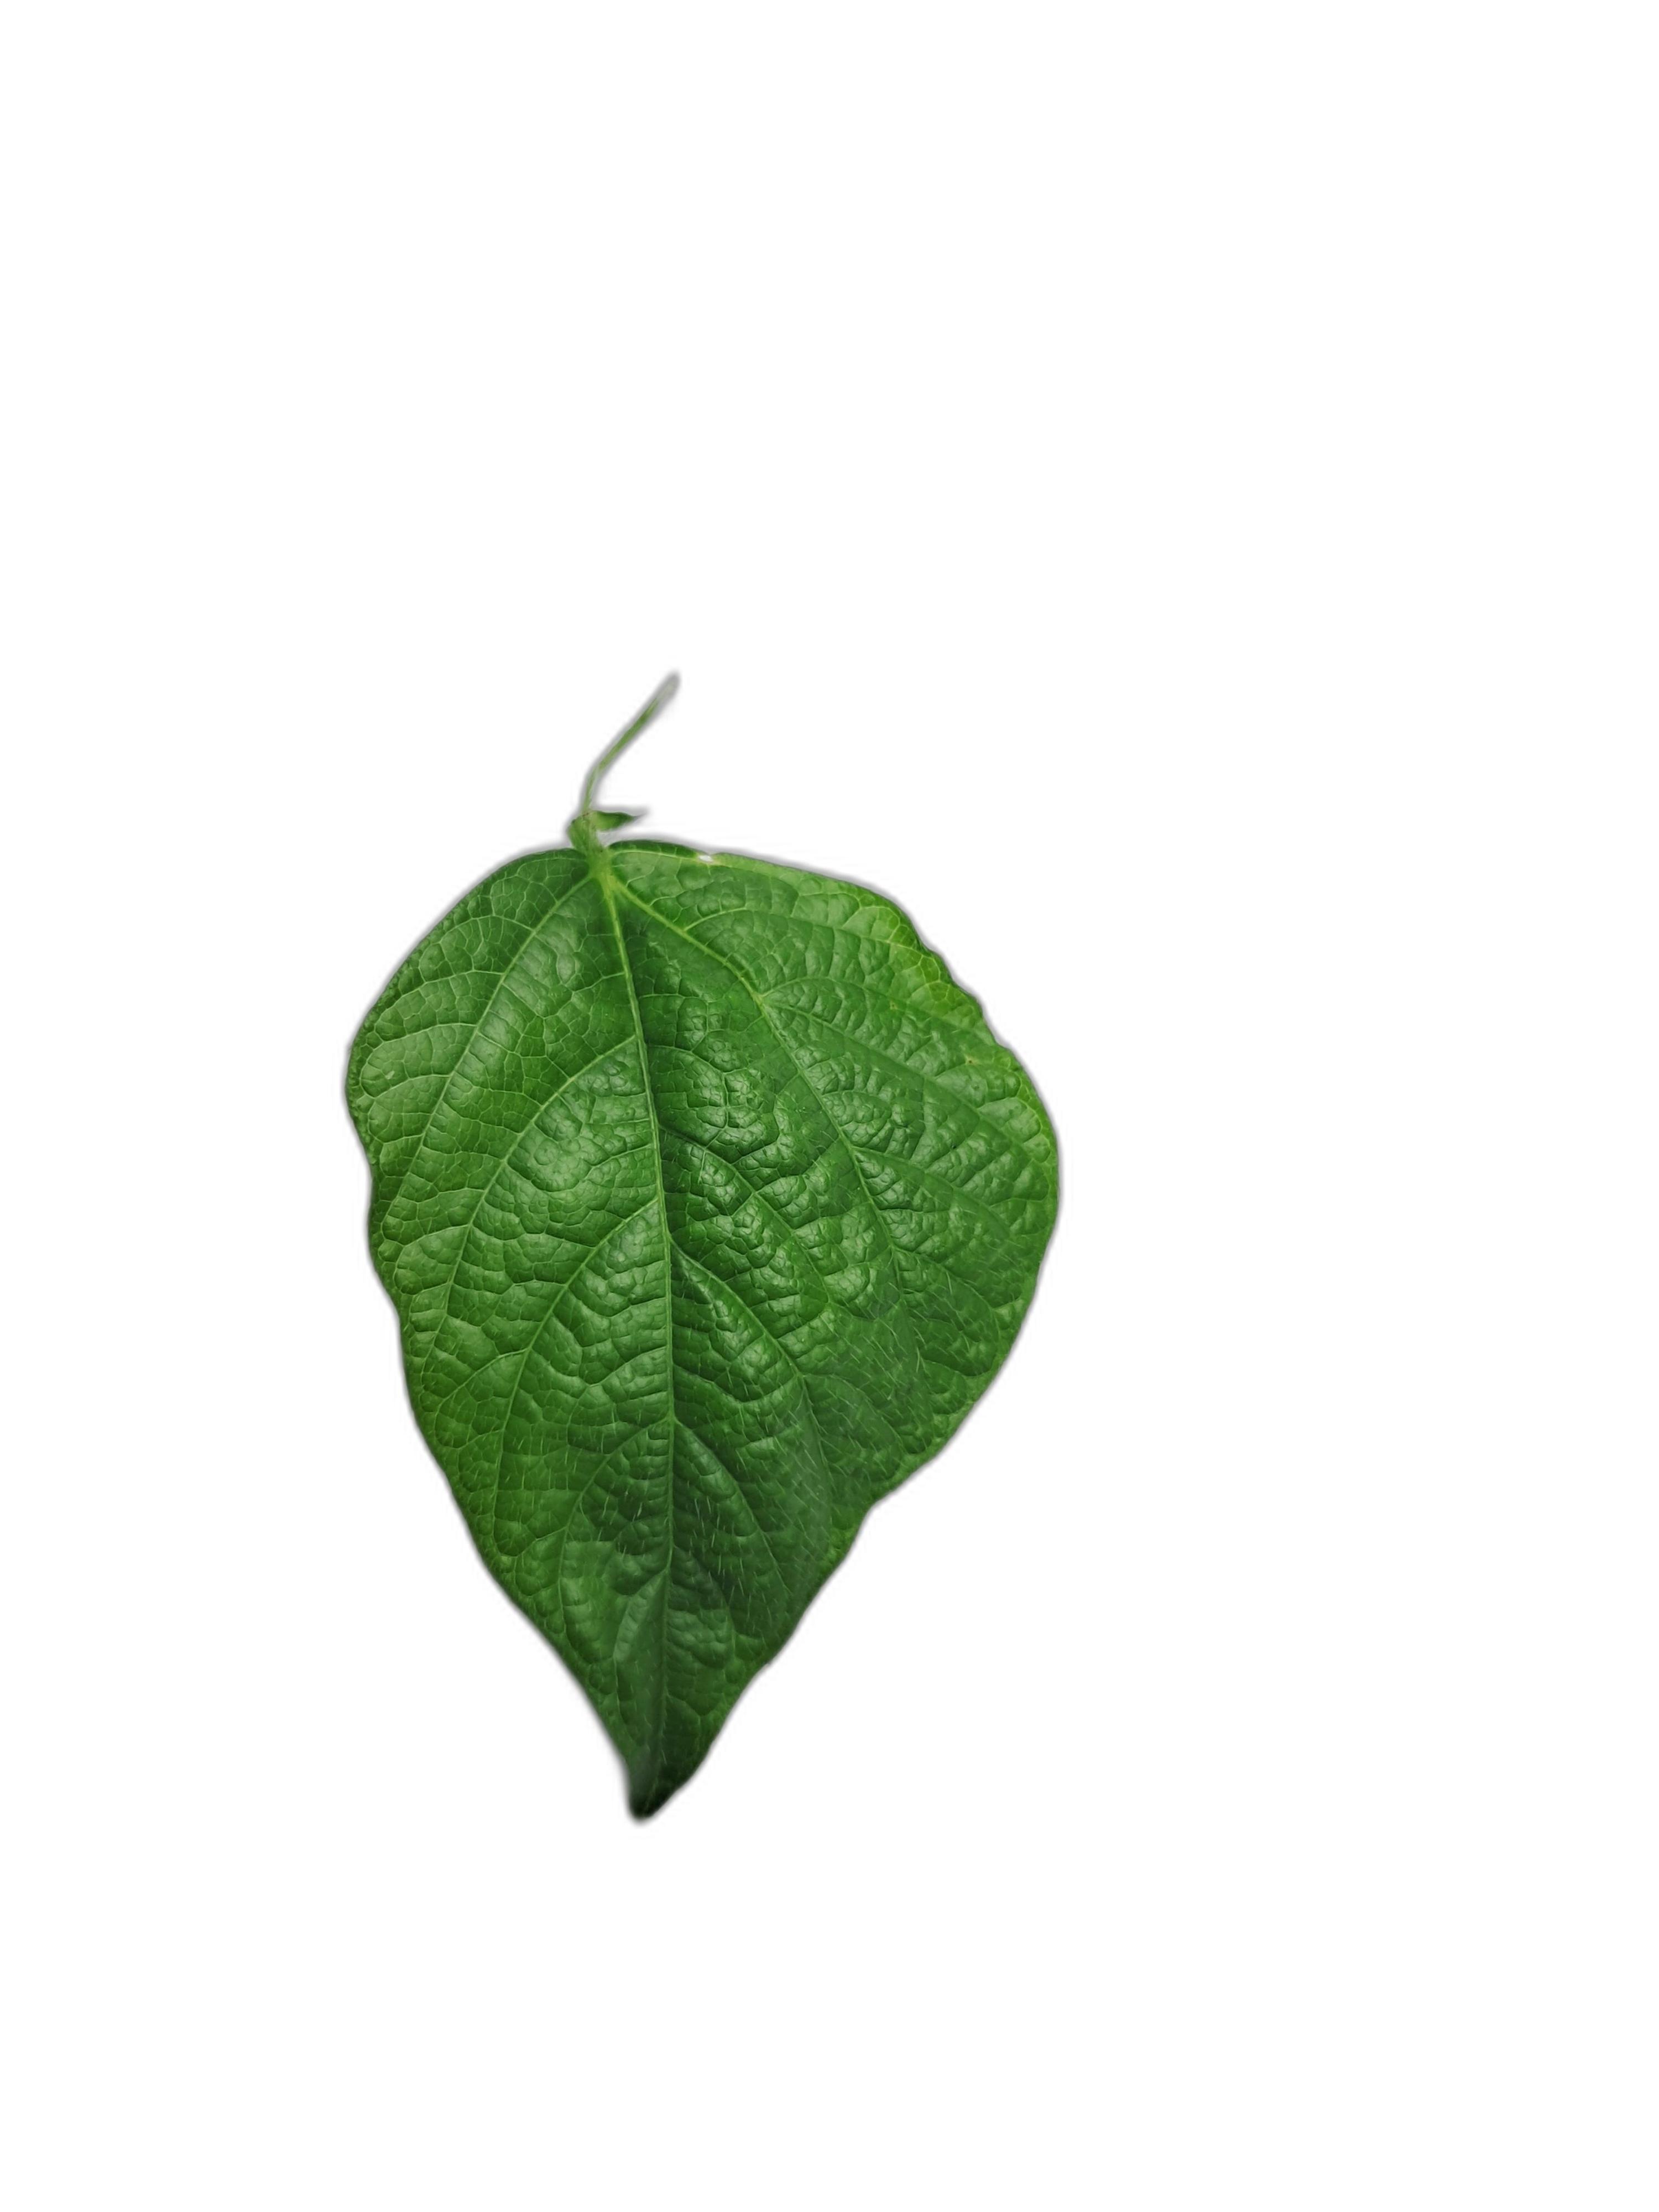
Label: Leaf Crinkle